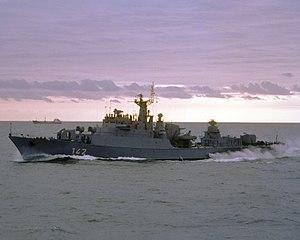
La Volksmarine était la dénomination officielle des forces maritimes de la République démocratique allemande. C'était une composante Nationale Volksarmee, créée en 1956.